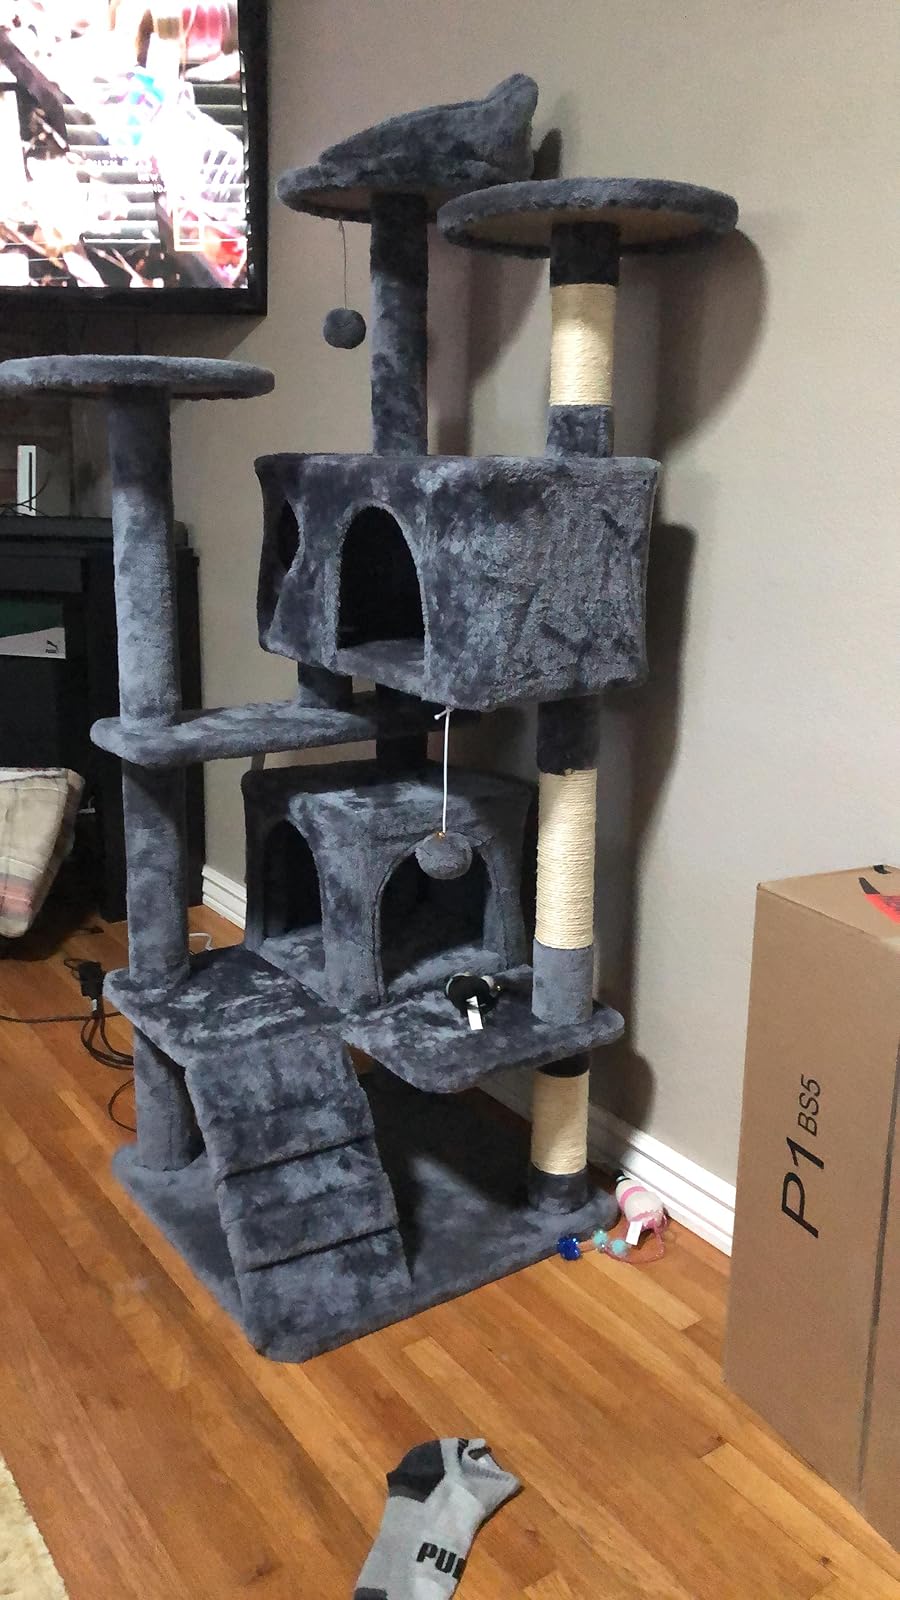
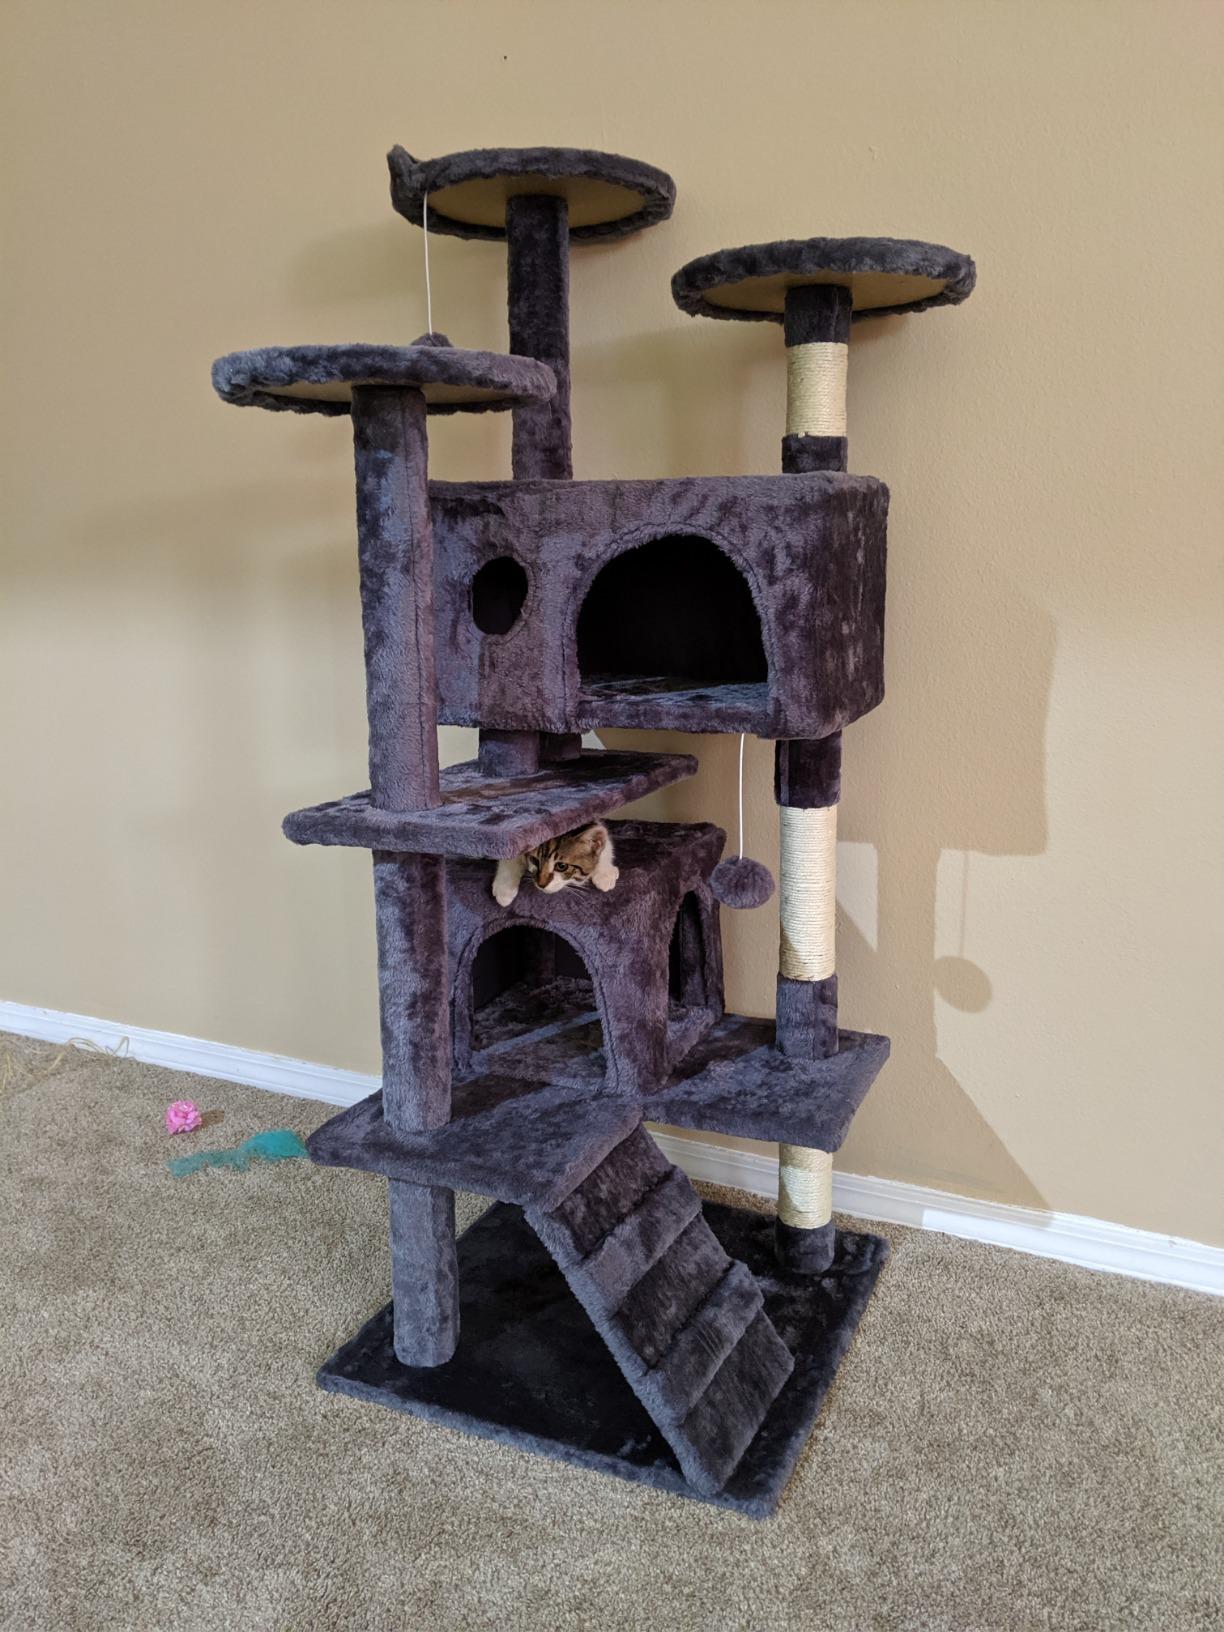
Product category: items_cat tree
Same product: yes